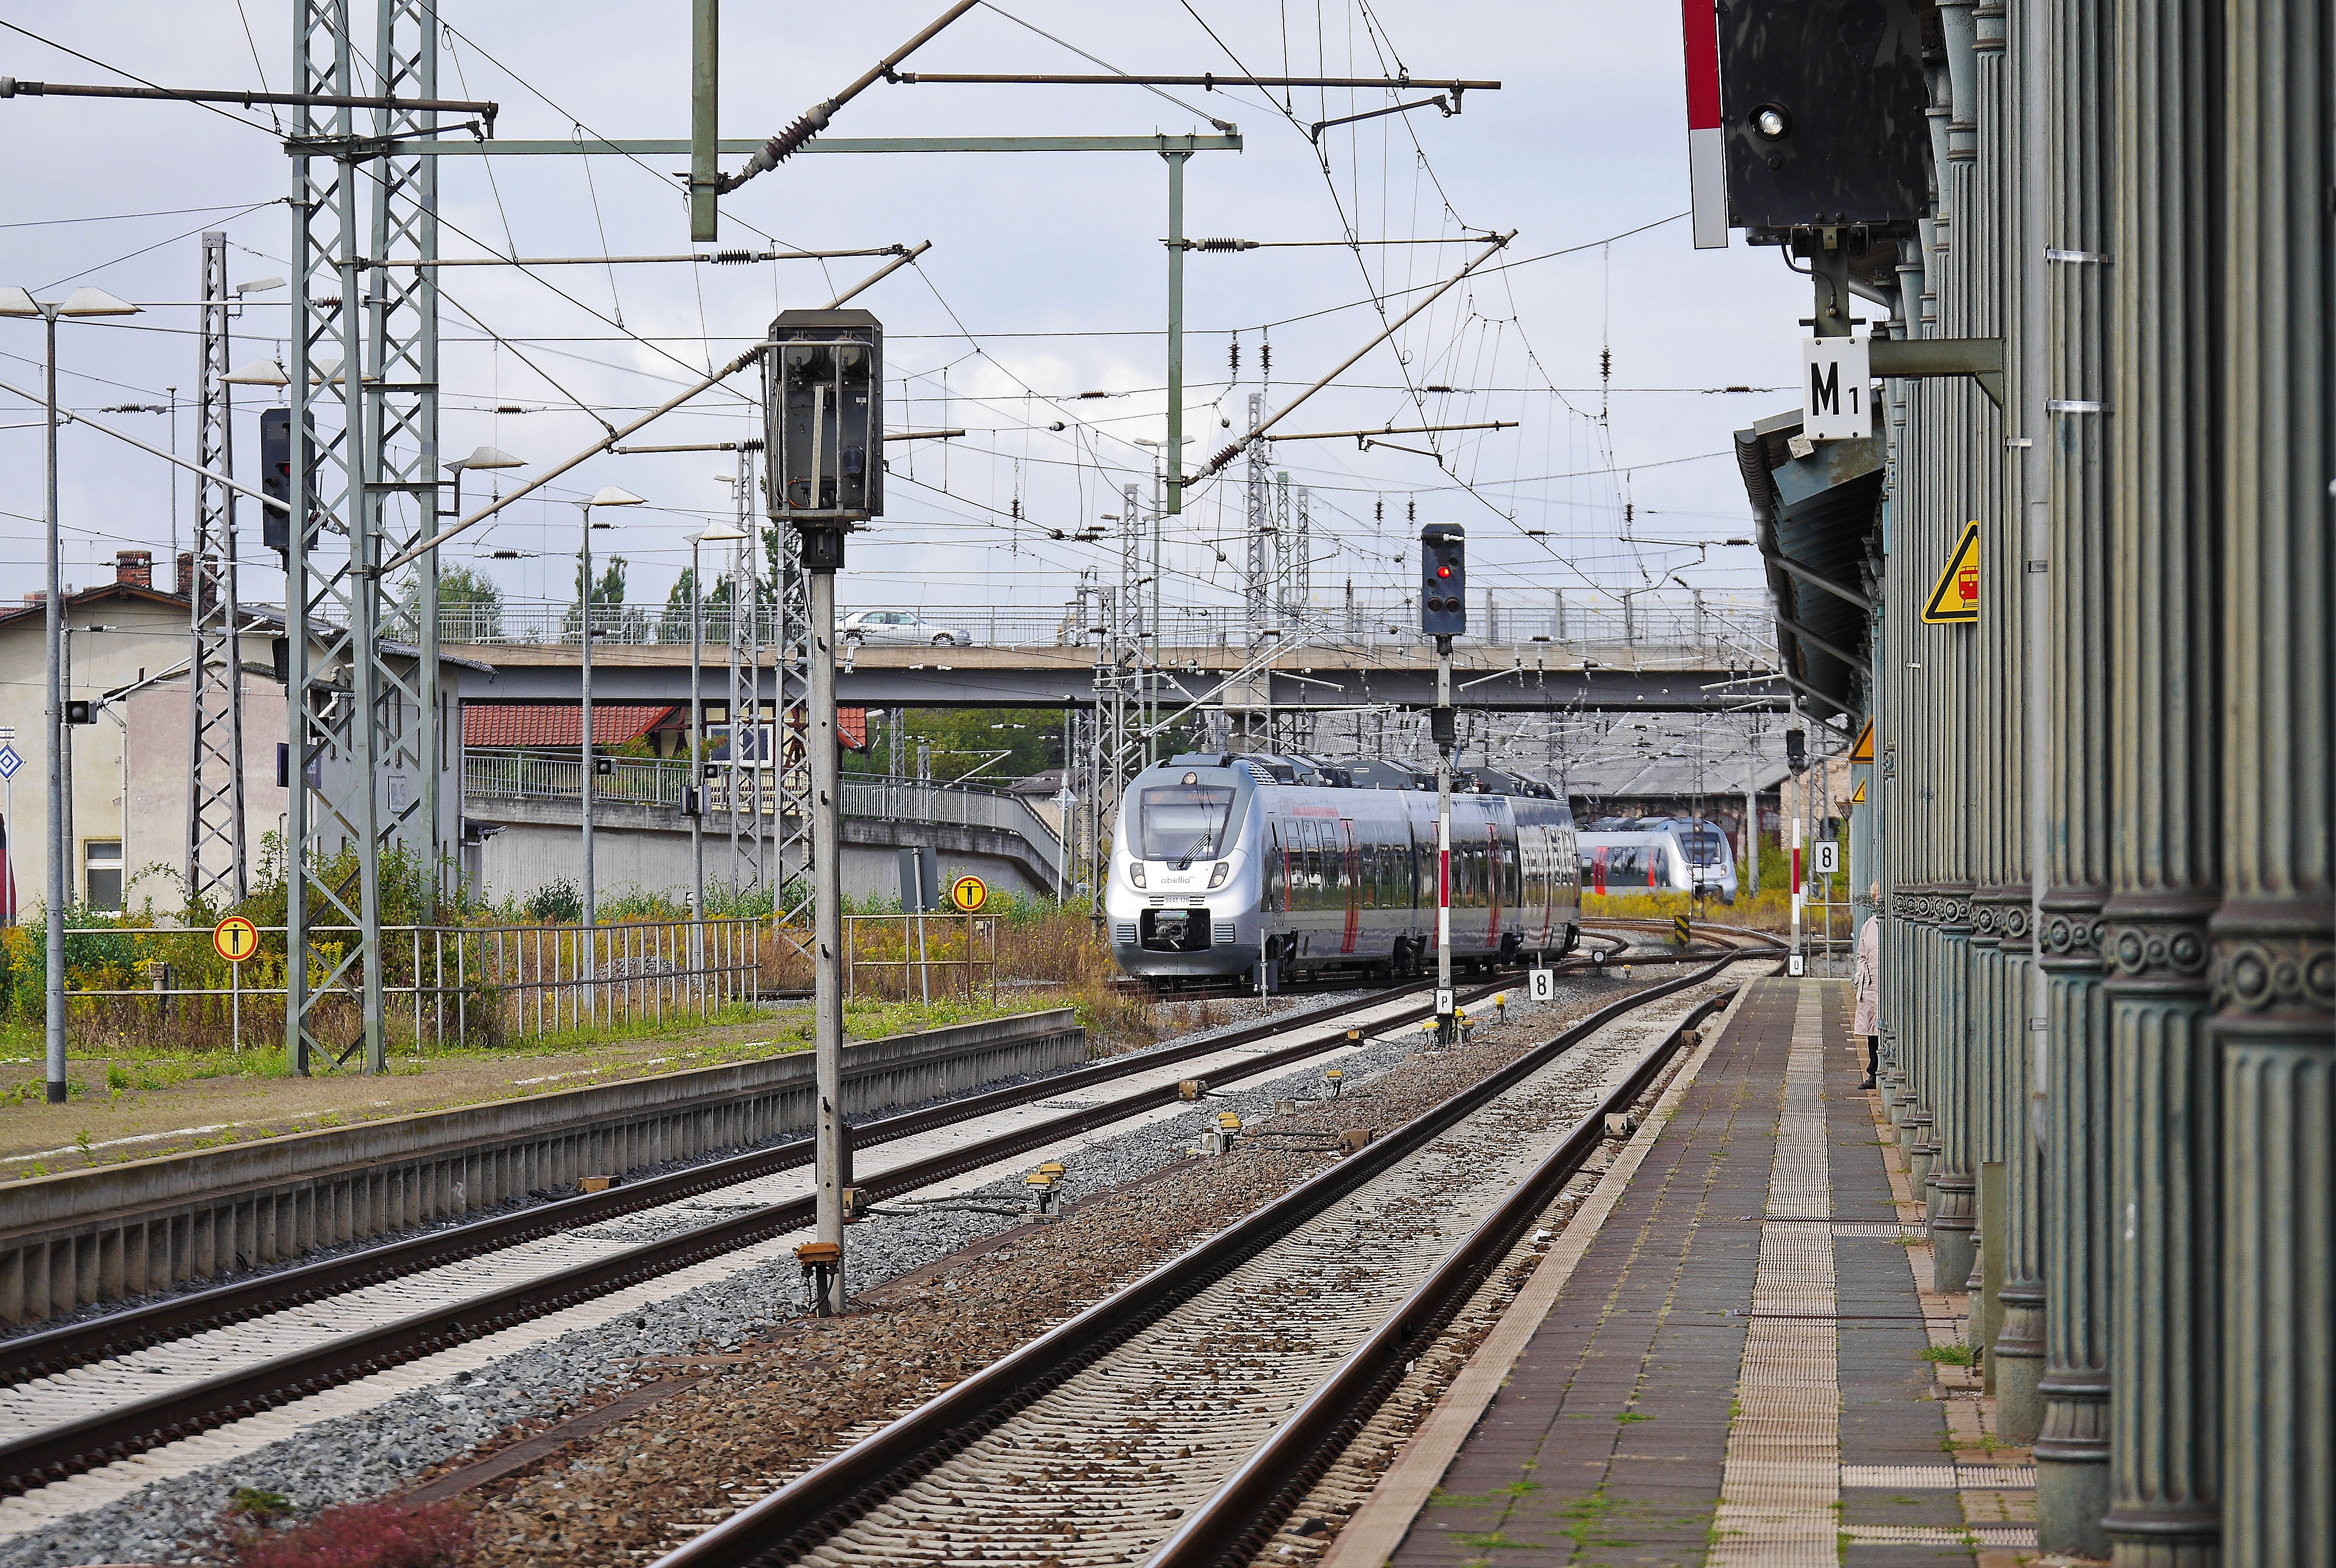
track, railway, train, transport, canopy, vehicle, train station, platform, electricity, lane, public transport, tracks, locomotive, silver, germany, cast iron, rail transport, electric locomotive, signals, thuringia germany, s dharz, nordhausen, private railway, regional train, electrical multiple unit, residential area, old railway station, rolling stock, metropolitan area, electrical supply, new vehicles, br 442, talent 2, abellino